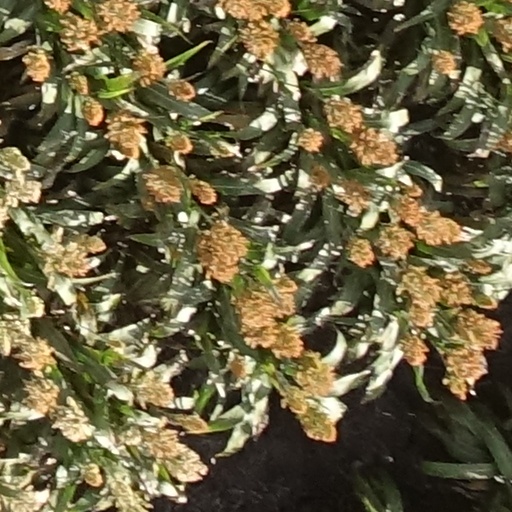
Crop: sorghum